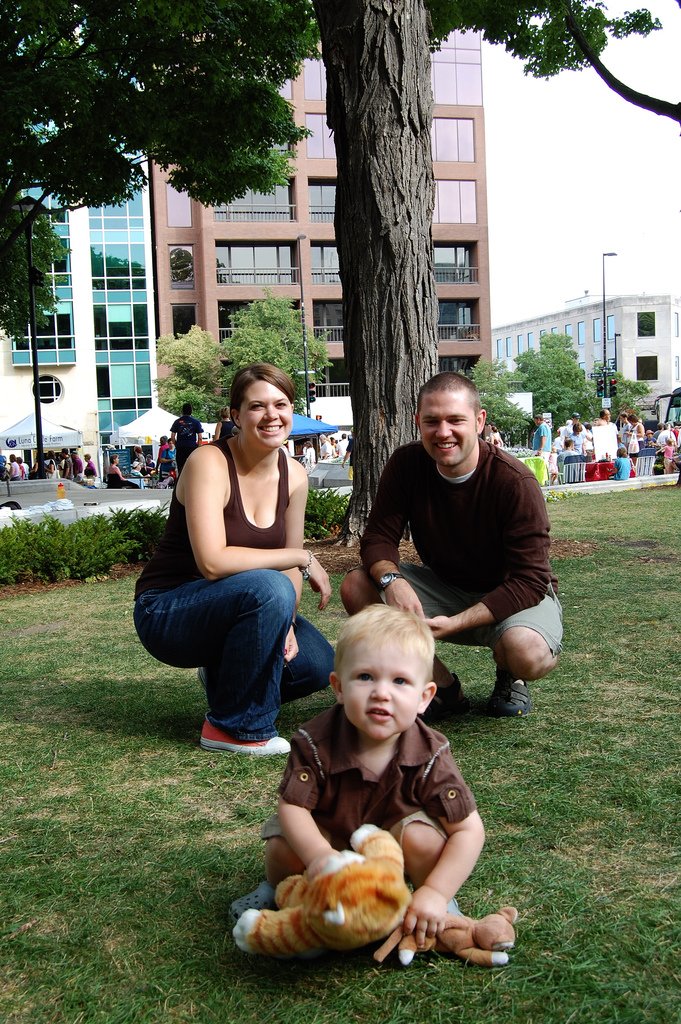
Label: not_food